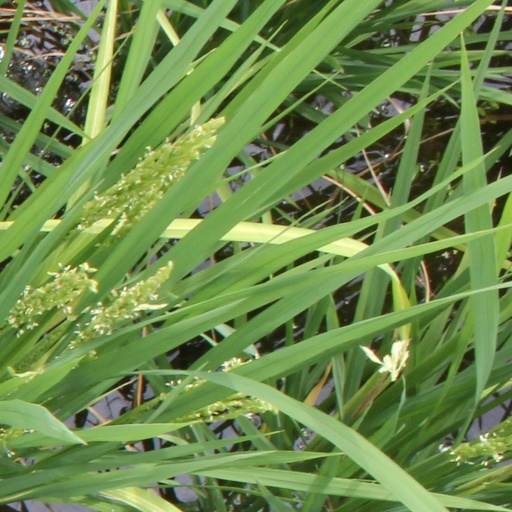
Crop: rice